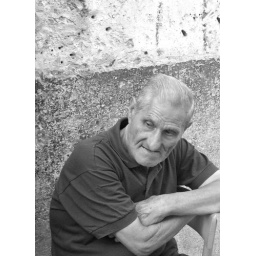
An old man sitting out of a bar in Gallipoli, Italy.